Antonio Luiz Coimbra de Castro

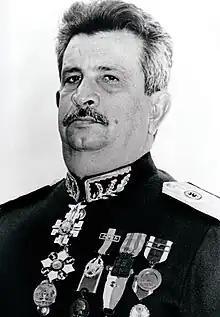
Antonio Luiz Coimbra de Castro

Antônio Luíz Coimbra de Castro (March 16, 1932 in Recife – August 13, 2004 in Brasília) was a Brazilian Army general and a medical doctor.